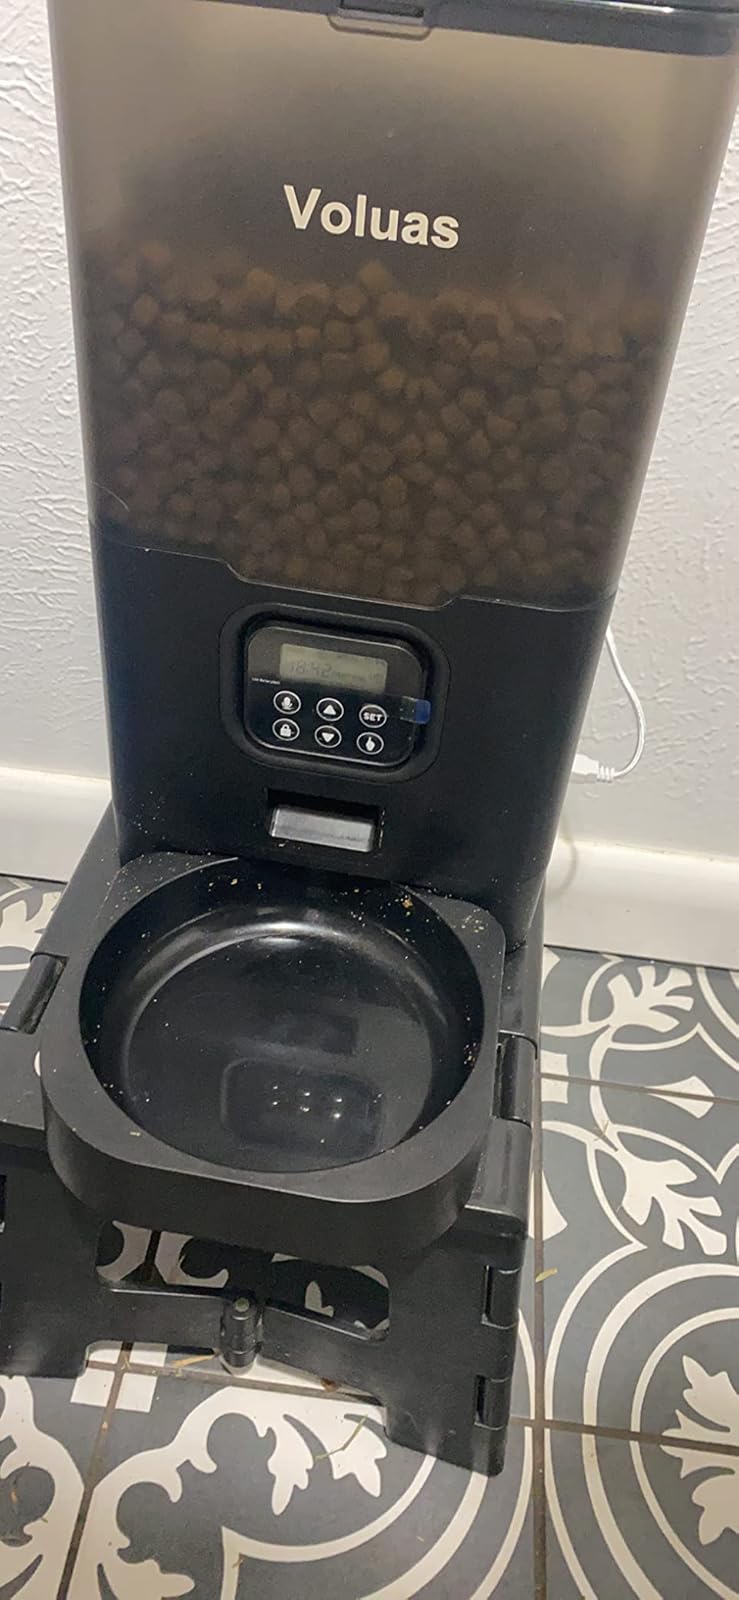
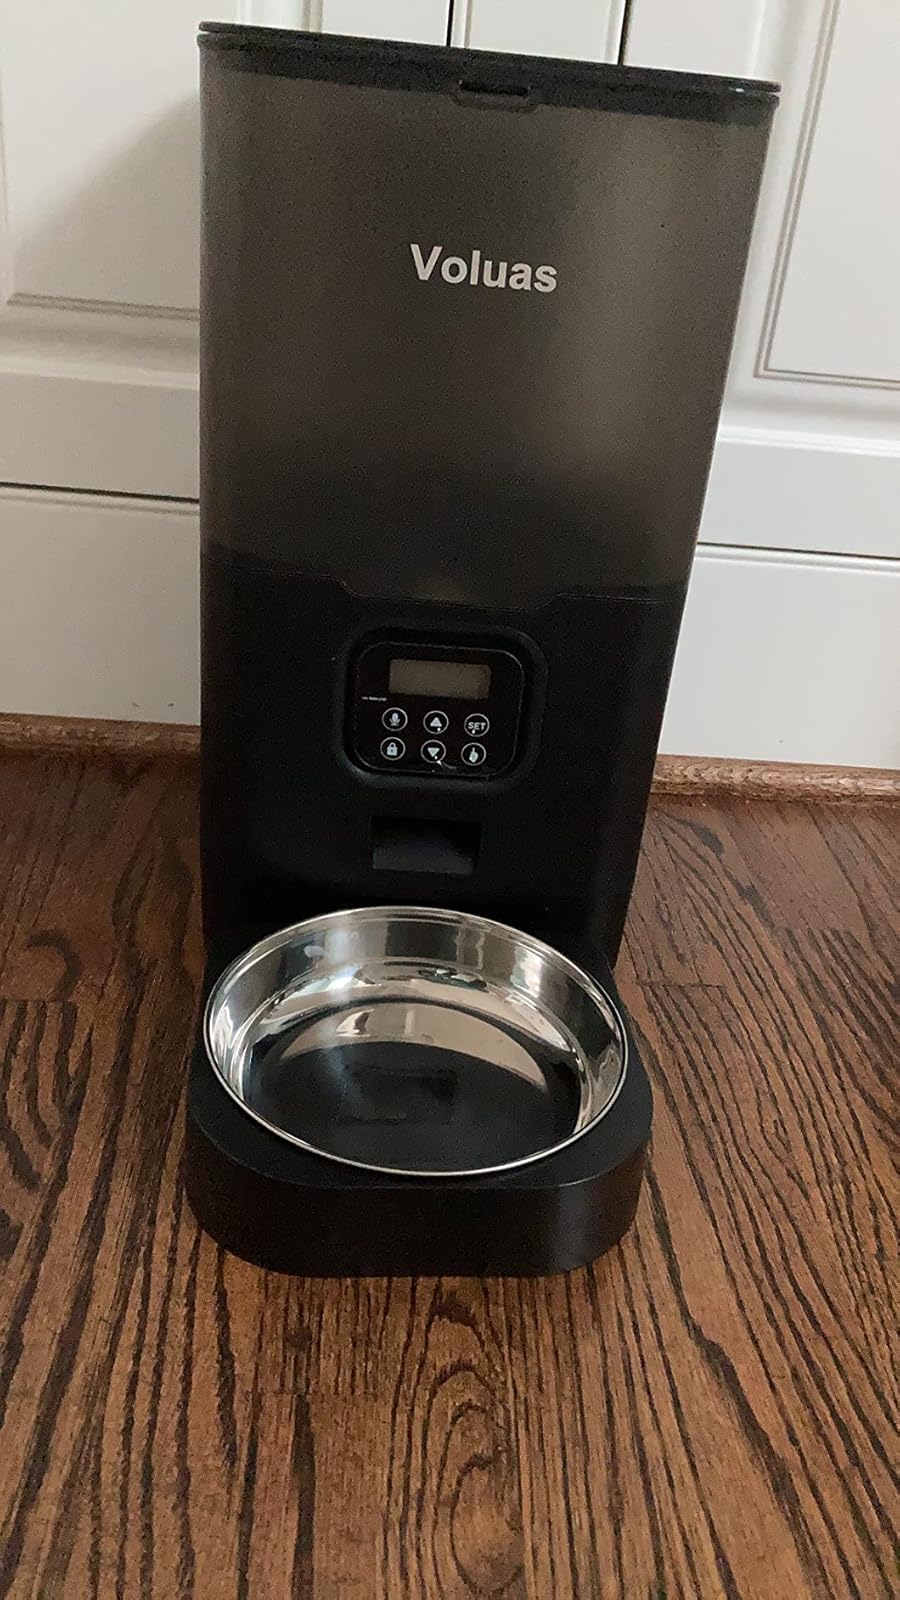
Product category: items_feeder
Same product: yes